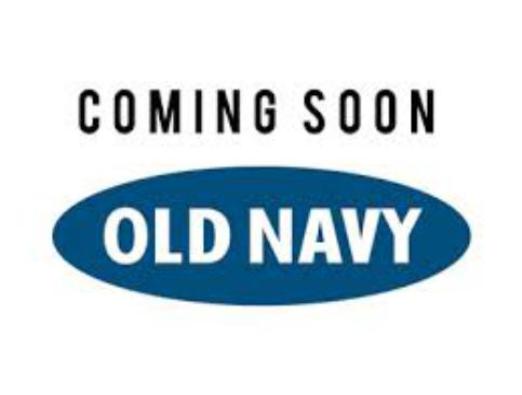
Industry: Clothes